Nailsea Glassworks

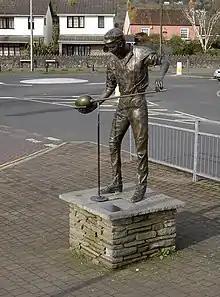
The Glassblower, a sculpture by Vanessa Marston commemorating the Nailsea Glassworks

Nailsea Glassworks was a glass manufacturing factory in Nailsea in the English county of Somerset. The remaining structures have been designated as a scheduled monument.